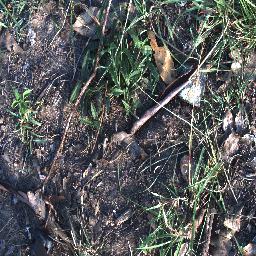
Label: negative